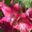
Label: tulip